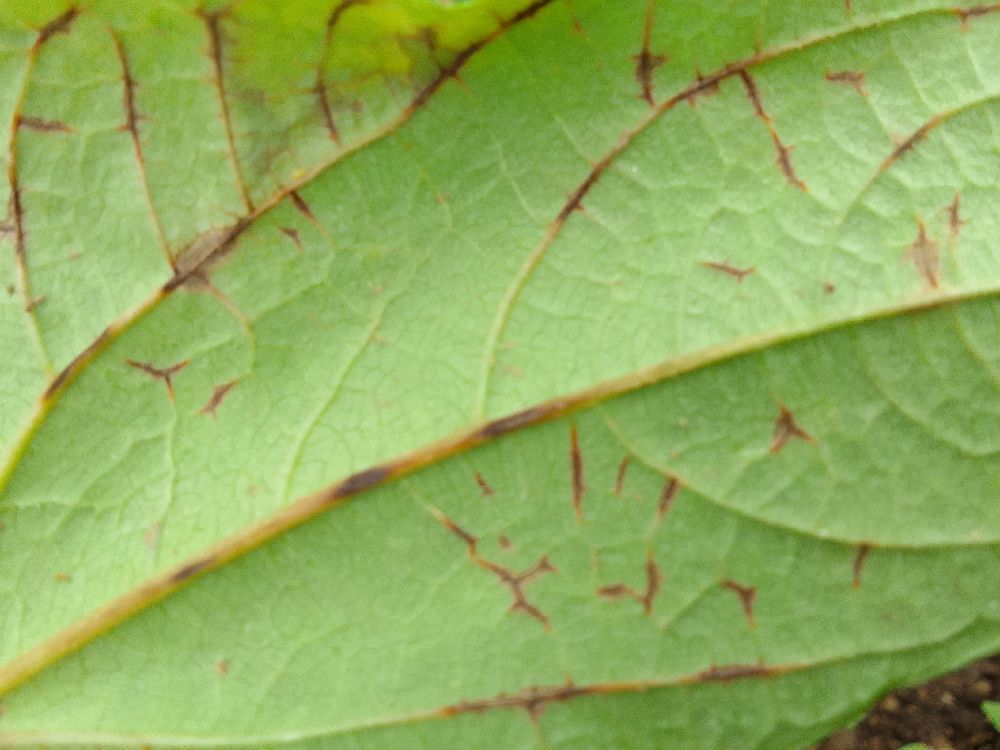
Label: anthracnose